Southern front of the Russian invasion of Ukraine

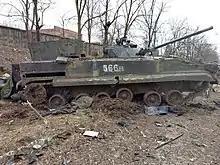
A destroyed Russian BMP-3 near Mariupol, 7 March 2022

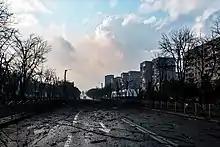
A downtown street during the siege of Mariupol

By 3 March, amid heavy combat in Mariupol, Ukrainian officials alleged that hundreds of civilians had already been killed in the city.